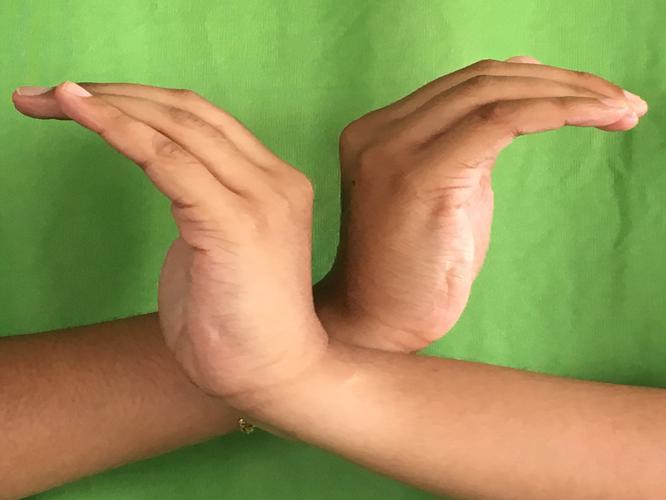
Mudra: Nagabandha
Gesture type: double_hand